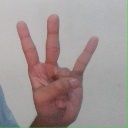
अक्षर: क्ष